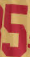
Number: 5